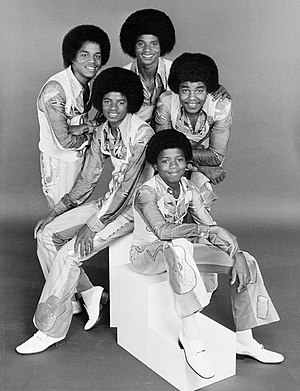
The Jackson 5
Jackson 5 i 1976.
Jackson Five var en amerikansk musikgruppe, der var aktiv fra 1962 – 1990. Gruppen er bedst kendt for en række disco-hits, samt for at være springbræt for Michael Jacksons senere karriere.